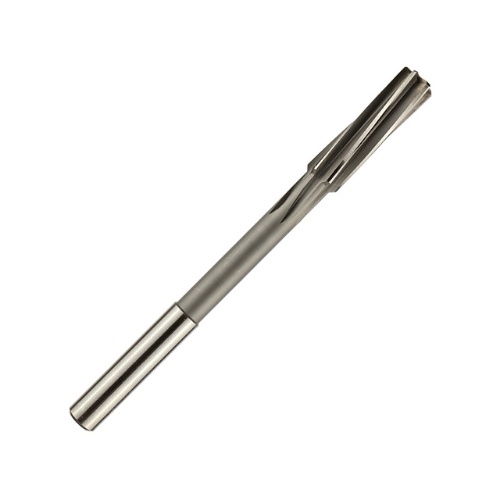
Toolex Reamer - Straight Shank - Spiral Flute - HSS-E - 10.81mm
Toolex Reamers with straight shank and spiral flute are a reliable and efficient solution for precision hole enlarging and finishing operations. These reamers are made from high-speed steel with cobalt (HSS-E) construction, ensuring excellent durability and heat resistance. The spiral flute design allows for efficient chip evacuation, reducing the risk of chip build-up and improving cutting performance. With their straight shank design, these reamers can easily be held in various tool holding systems, providing flexibility and compatibility with different machining setups. Toolex Reamers are known for their accuracy and consistent performance, delivering precise and smooth holes with tight tolerances. Whether you need to enlarge existing holes or achieve a specific diameter, these spiral flute reamers are a reliable choice for a wide range of materials and applications.
Brand: Toolex
Category: Hardware > Tools > Reamers > Hand Reamers